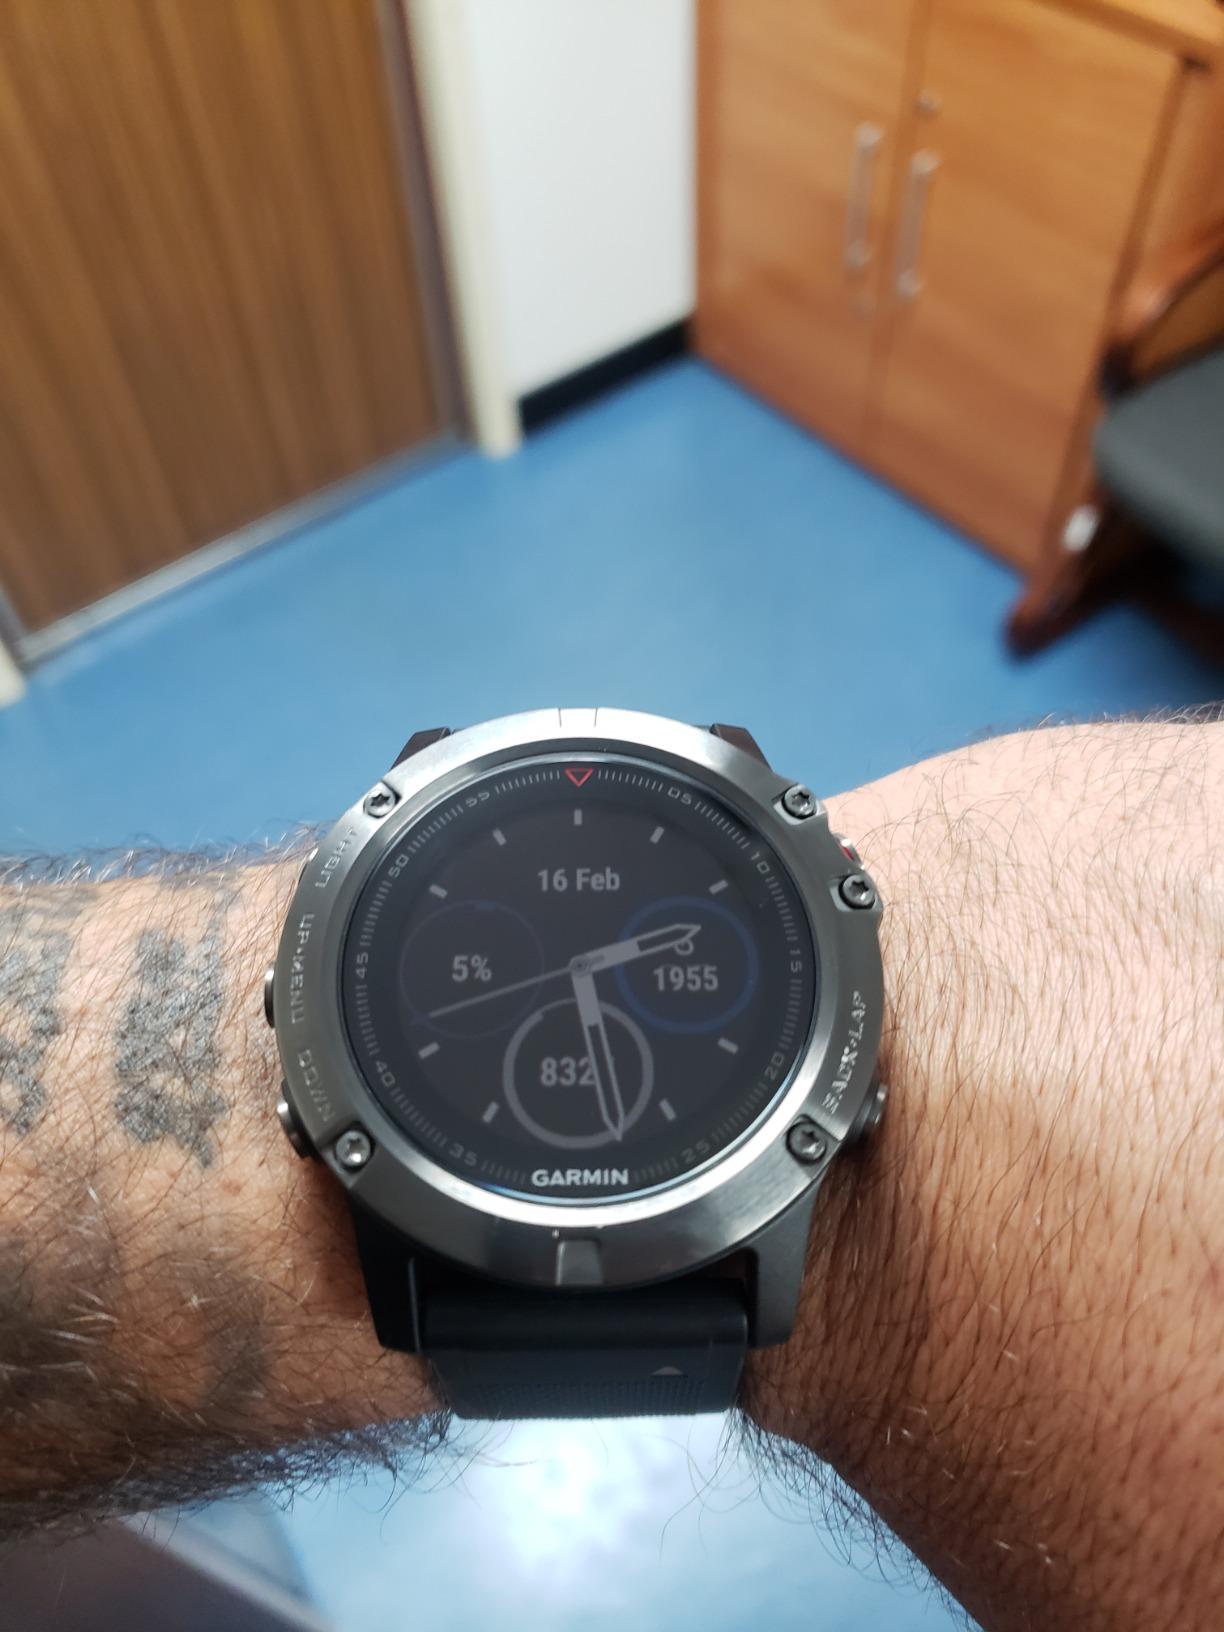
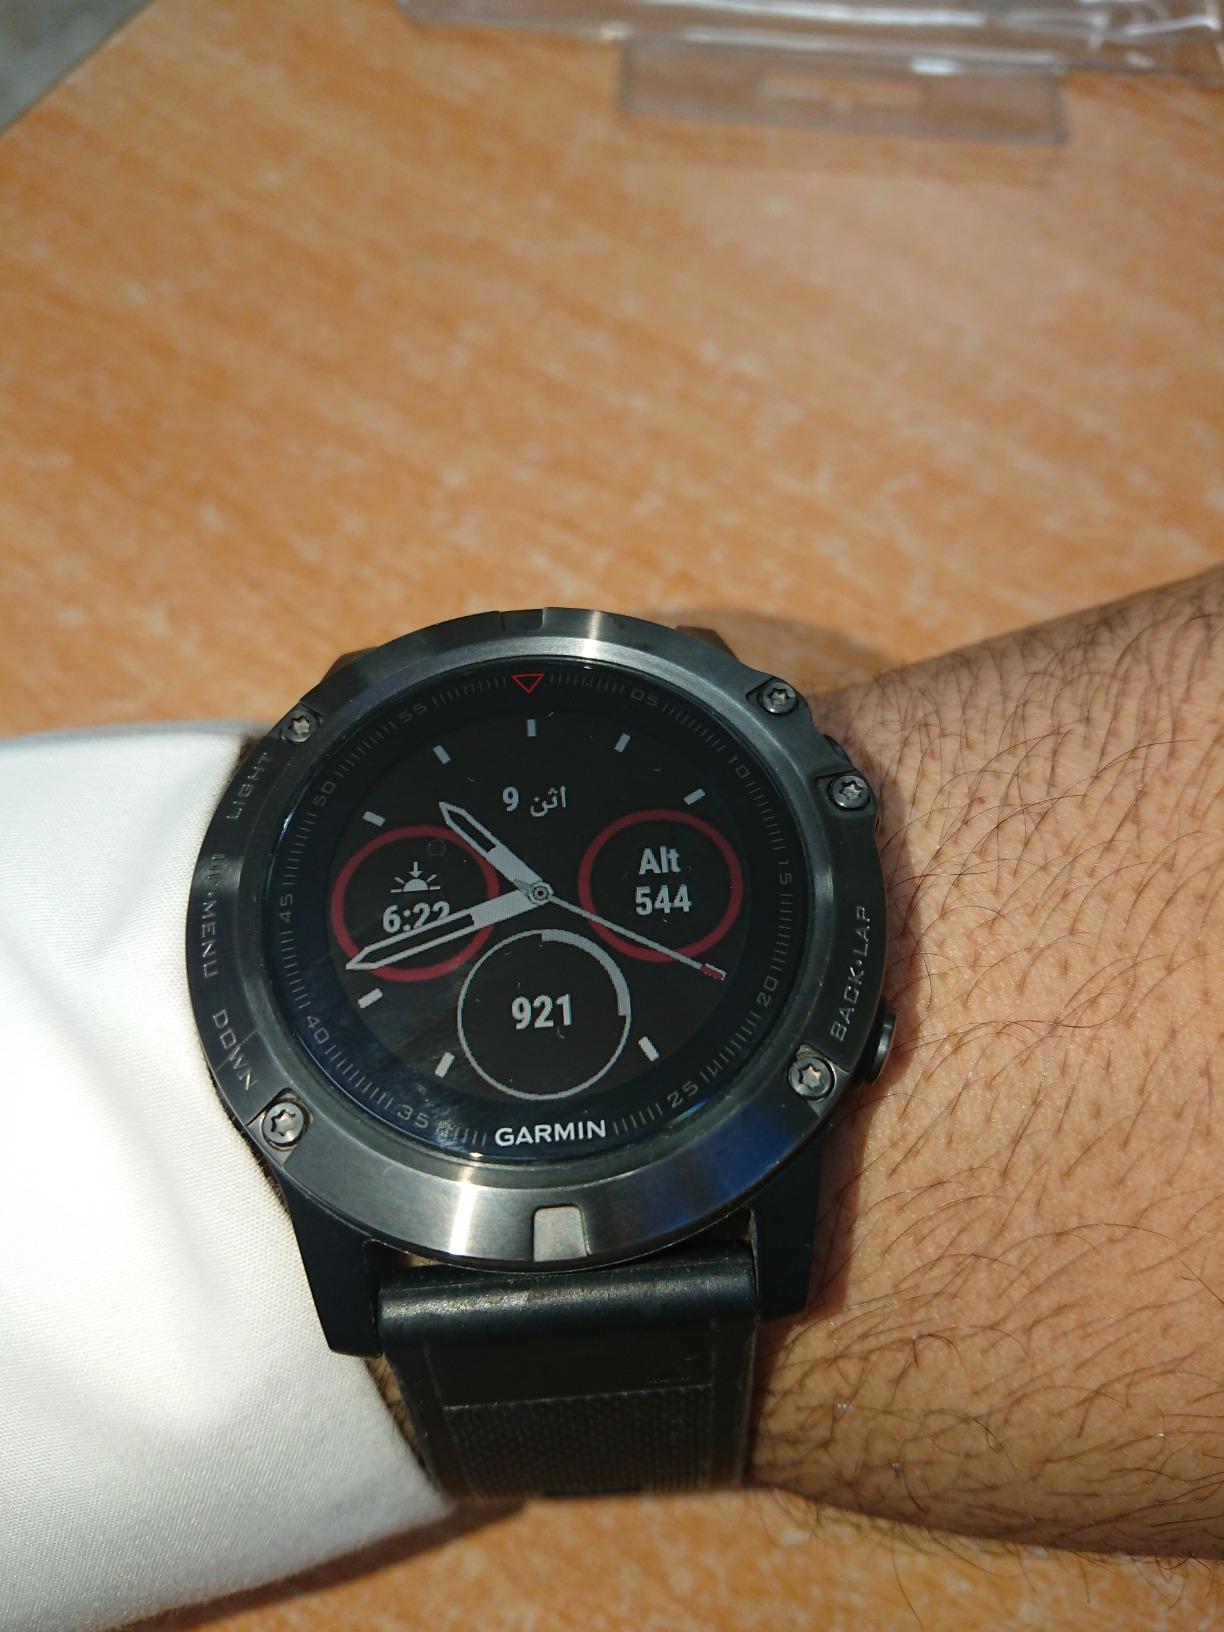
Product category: smartwatch
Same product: yes